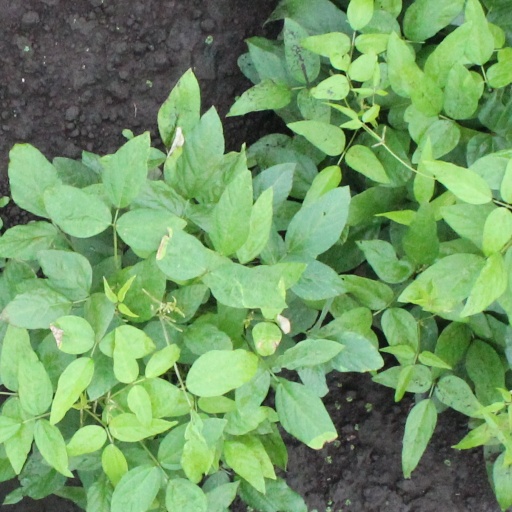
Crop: soybean